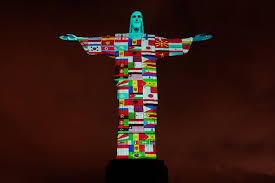
Landmark: Christ the Reedemer